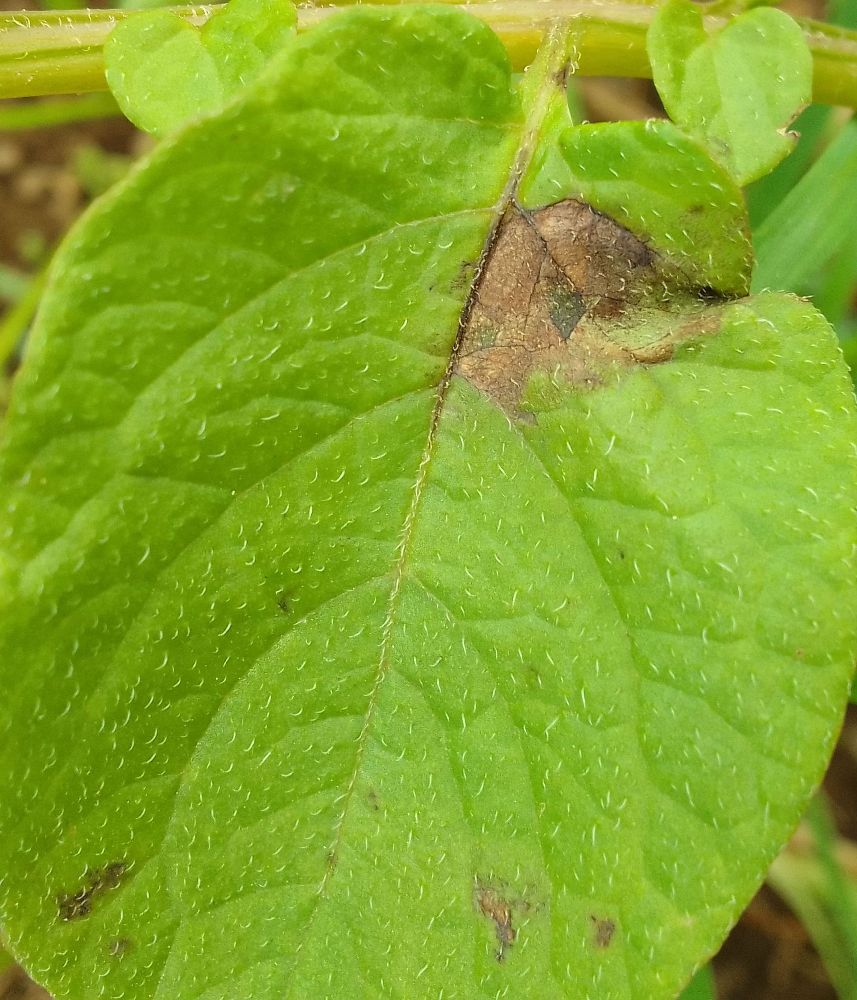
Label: Late blight